Andrew Cuomo

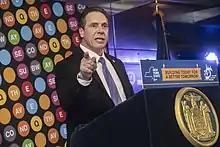
Cuomo speaking at the inaugural ride of the Second Avenue Subway on December 31, 2016

On March 1, 2020, Cuomo issued a statement regarding novel coronavirus in New York wherein he mentioned the first positive case of novel coronavirus in New York State. On March 2, 2020, Cuomo said that community transmission of the new coronavirus is "inevitable". He also mentioned New York City's plans to aggressively ramp up diagnostic testing for the new virus and said that he would like to see New York City conducting "1,000 tests per day". He announced the "world-renowned" Wadsworth Center was partnering with hospitals to expand surge testing capacity to "1,000 tests per day statewide" for the novel coronavirus. On March 3, 2020, Cuomo signed a $40 million emergency management authorization for coronavirus response and claimed that "New York's overall risk remained low". He also announced the institution of a new cleaning protocol at schools and in the public transportation system "to help stop any potential spread of the virus". On March 4, 2020, Cuomo confirmed nine new cases in the state and said that it was "literally like trying to stop air" and that it was inevitable that it would continue to spread.